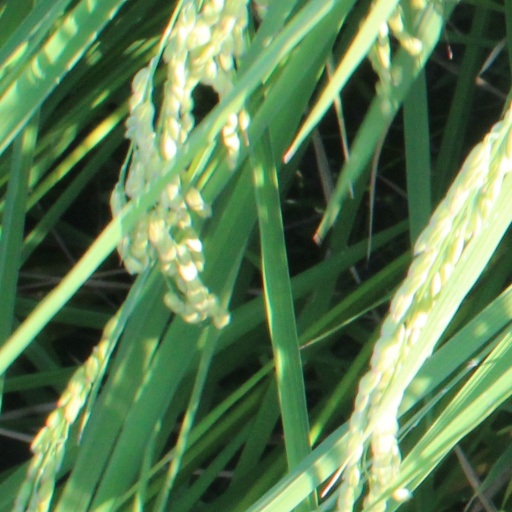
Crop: rice